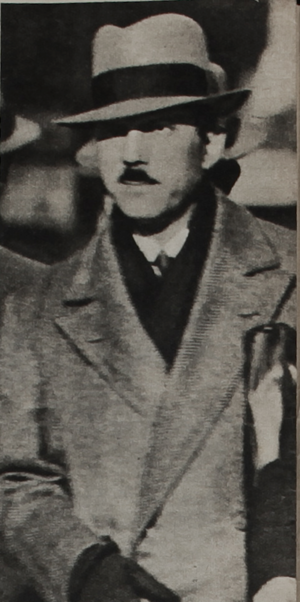
Pierre Bonny, dans Police Magazine du 22 avril 1934.
Pierre Bonny, né le 25 janvier 1895 à Bordeaux et fusillé le 26 décembre 1944 au fort de Montrouge lors de l'épuration, est un policier français devenu célèbre durant l'entre-deux-guerres, au sein de la Sûreté générale : son nom est d'abord associé à de retentissantes affaires criminelles et politico-financières, dont beaucoup ont été oubliées depuis tandis que d'autres, telles les affaires Seznec, Stavisky et Prince, ont marqué les mémoires.